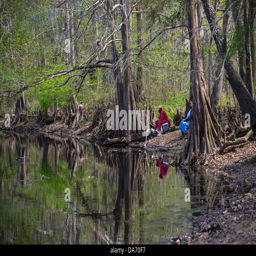
women fishing along the banks